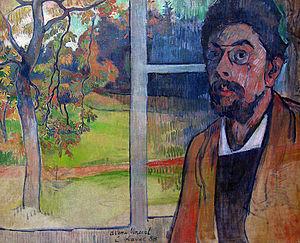
Charles Laval, né le 17 mars 1861 dans le 9ᵉ arrondissement de Paris, et mort le 26 avril 1894 dans le 14ᵉ arrondissement de Paris, est un peintre français de l'École de Pont-Aven, lié au mouvement du synthétisme.